The Imitation Game

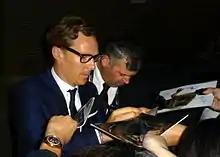
Cumberbatch signing autographs at the Toronto International Film Festival, September 2014

Cumberbatch's performance was met with widespread acclaim from critics. "TIME" ranked Cumberbatch's portrayal number one in its Top 10 film performances of 2014, with the magazine's chief film critic Richard Corliss calling Cumberbatch's characterisation "the actor's oddest, fullest, most "Cumberbatchian" character yet ... he doesn't play Turing so much as inhabit him, bravely and sympathetically but without mediation". Kenneth Turan of the "Los Angeles Times" declared Turing "the role of Cumberbatch's career", while A.O. Scott of "The New York Times" stated that it is "one of the year's finest pieces of screen acting". Peter Travers of "Rolling Stone" asserted that the actor "gives an explosive, emotionally complex" portrayal. Critic Clayton Davis stated that it is a "performance for the ages ... proving he's one of the best actors working today". Foundas of "Variety" wrote that Cumberbatch's acting is "masterful ... a marvel to watch", Manohla Dargis of "The New York Times" described it as "delicately nuanced, prickly and tragic" and Owen Gleiberman of the BBC proclaimed it an "emotionally tailored perfection". It is "a storming performance from Cumberbatch: you'll be deciphering his work long after the credits roll" declared Dave Calhoun of "Time Out". In addition, Claudia Puig of "USA Today" concluded in her review, "It's Cumberbatch's nuanced, haunted performance that leaves the most powerful impression". "The Hollywood Reporter"s Todd McCarthy reported that the undeniable highlight of the film was Cumberbatch, "whose charisma, tellingly modulated and naturalistic array of eccentricities, talent at indicating a mind never at rest and knack for simultaneously portraying physical oddness and attractiveness combine to create an entirely credible portrait of genius at work". Gossip blogger Roger Friedman wrote at the end of his review, "Cumberbatch may be the closest thing we have to a real descendant of Sir Laurence Olivier".